PBAD promoter

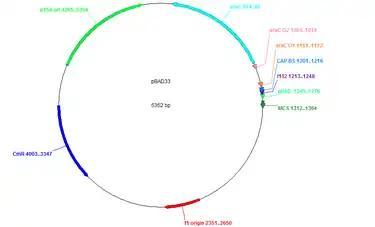

Without arabinose, and regardless of glucose concentration, the P and Ppromoters are repressed by AraC. The N-terminal arm of AraC interacts with its DNA binding domain, allowing two AraC proteins to bind to the O and I operator sites. The Ooperator is situated within the "araC " gene. An AraC dimer also binds to the O operator and represses the P promoter via a negative autoregulatory feedback loop. The two bound AraC proteins dimerize and cause looping of the DNA. The looping prevents binding of CAP and RNA Polymerase, which normally activate the transcription of both P and P.